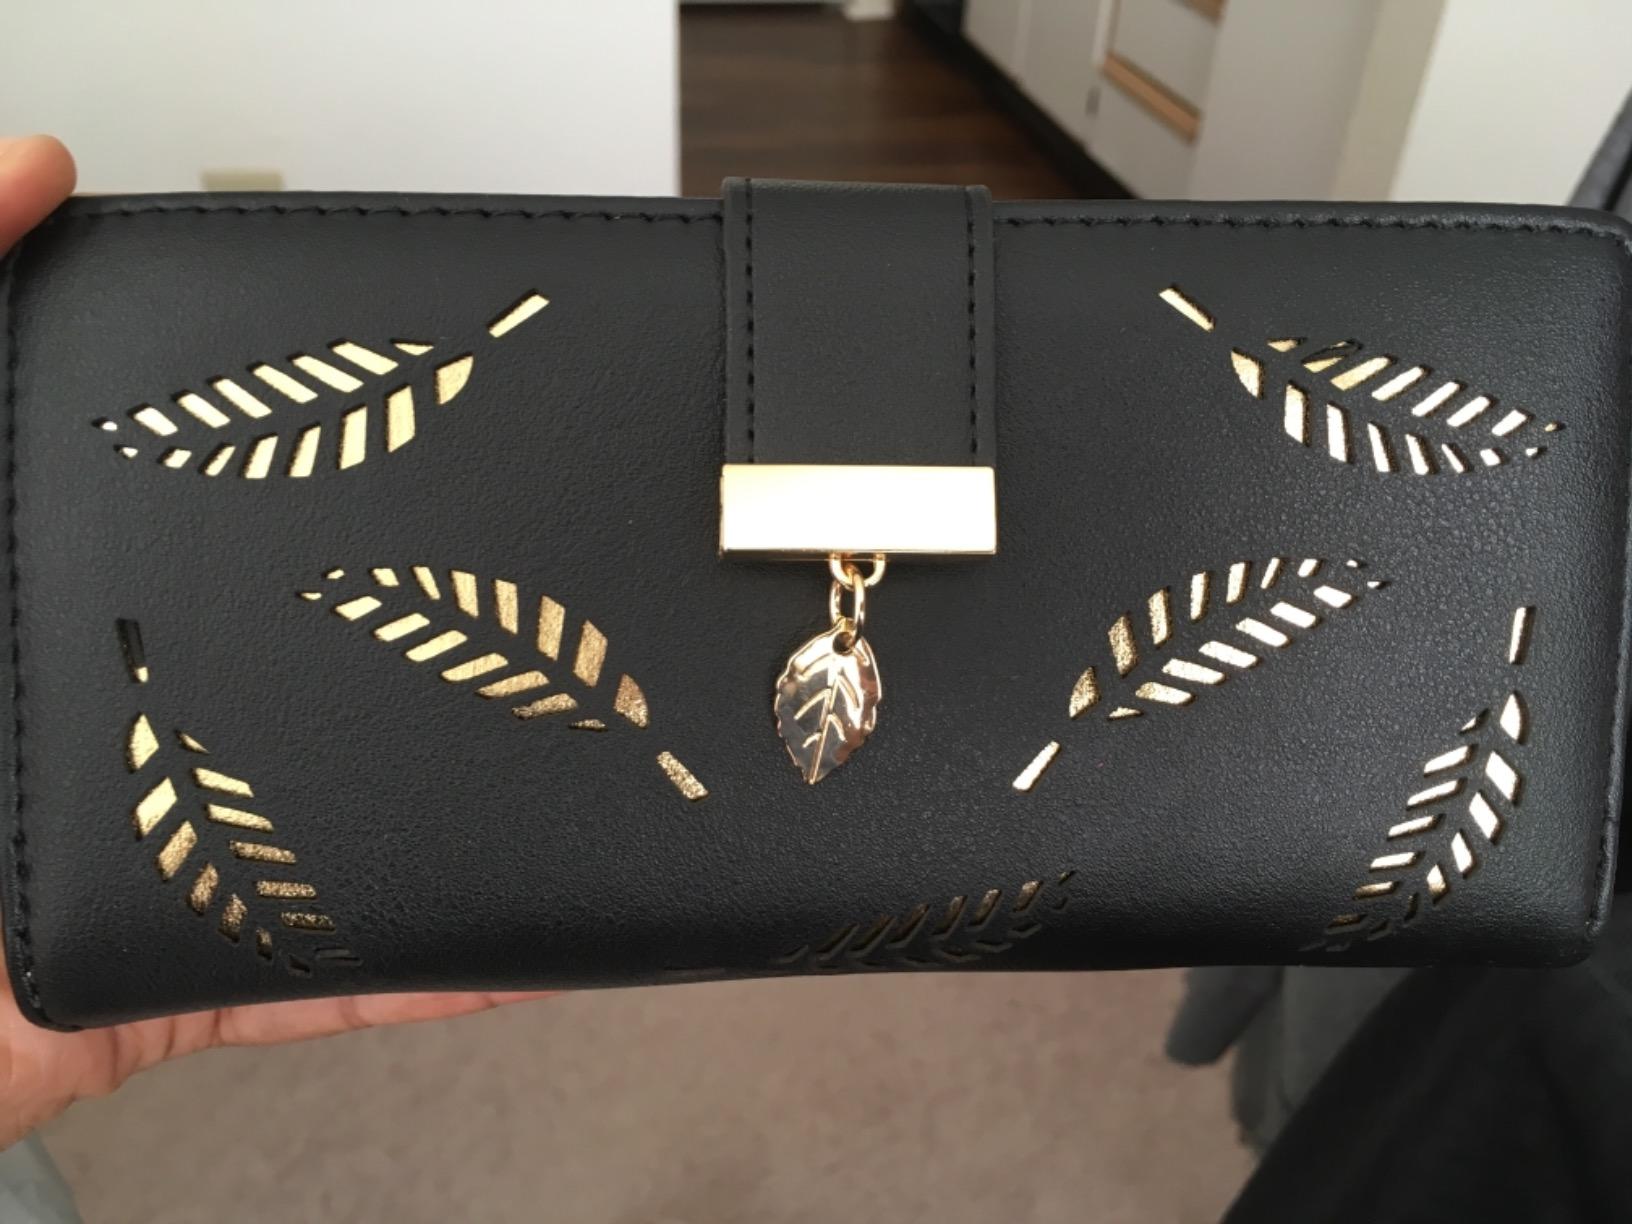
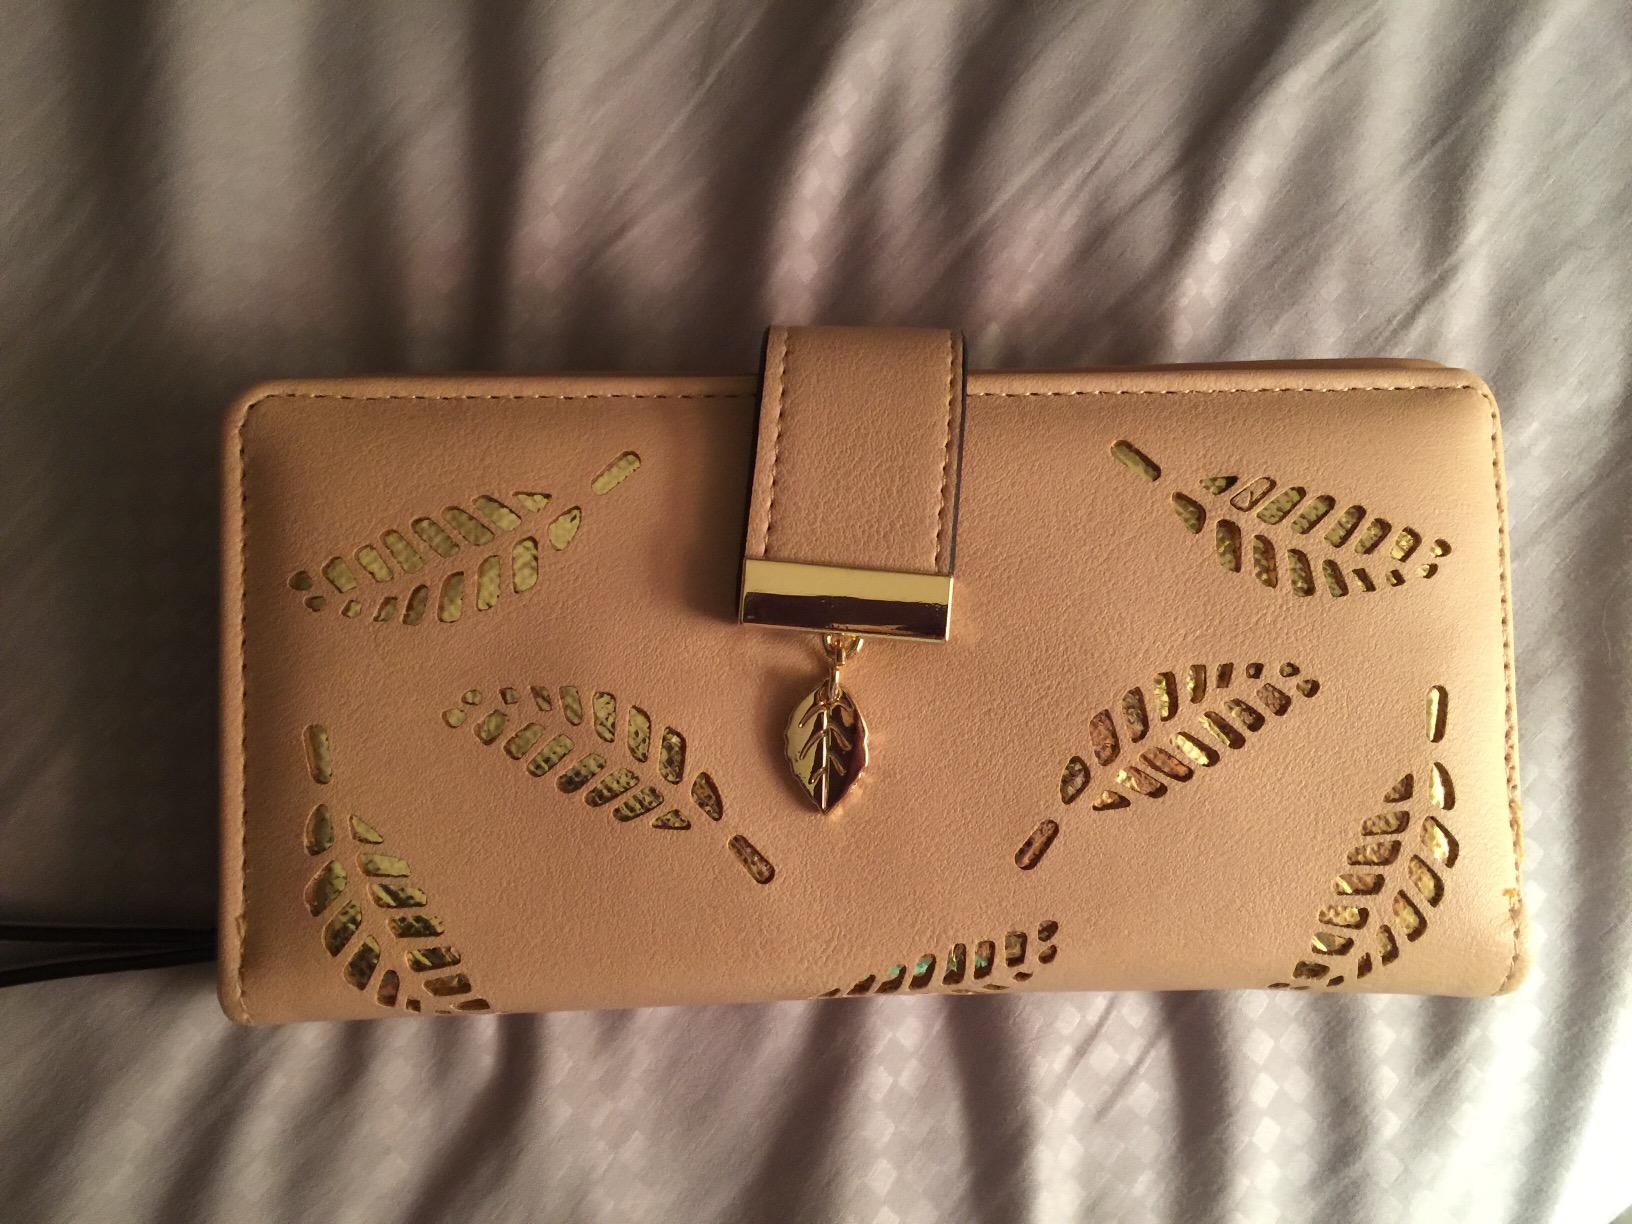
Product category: accessories_wallet
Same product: no